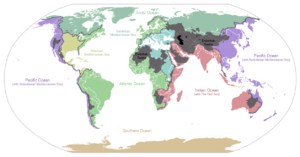
Endorheisk bassin / De vigtigste endorheiske bassiner og søer
Et endorheisk bassin er en indsø uden naturlige udløb. Resultatet bliver en ophobning af salt, fordi vandet forsvinder via fordampning. Endorheiske bassiner har ofte højere saltkoncentration end havet.